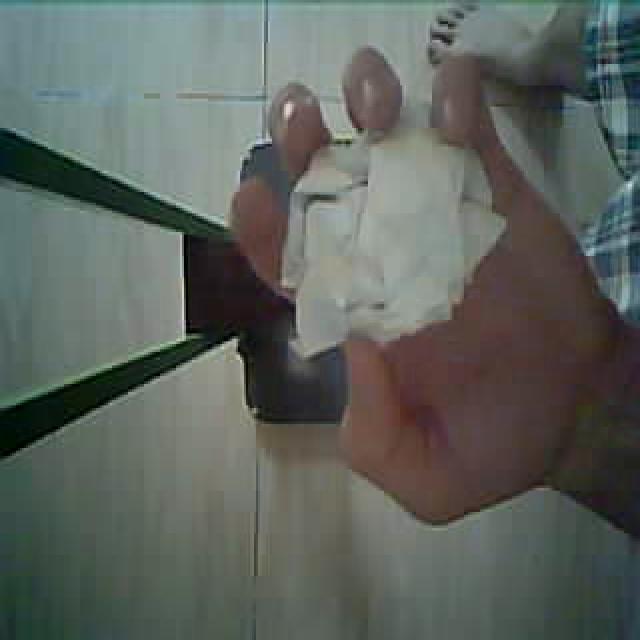
Label: tissues